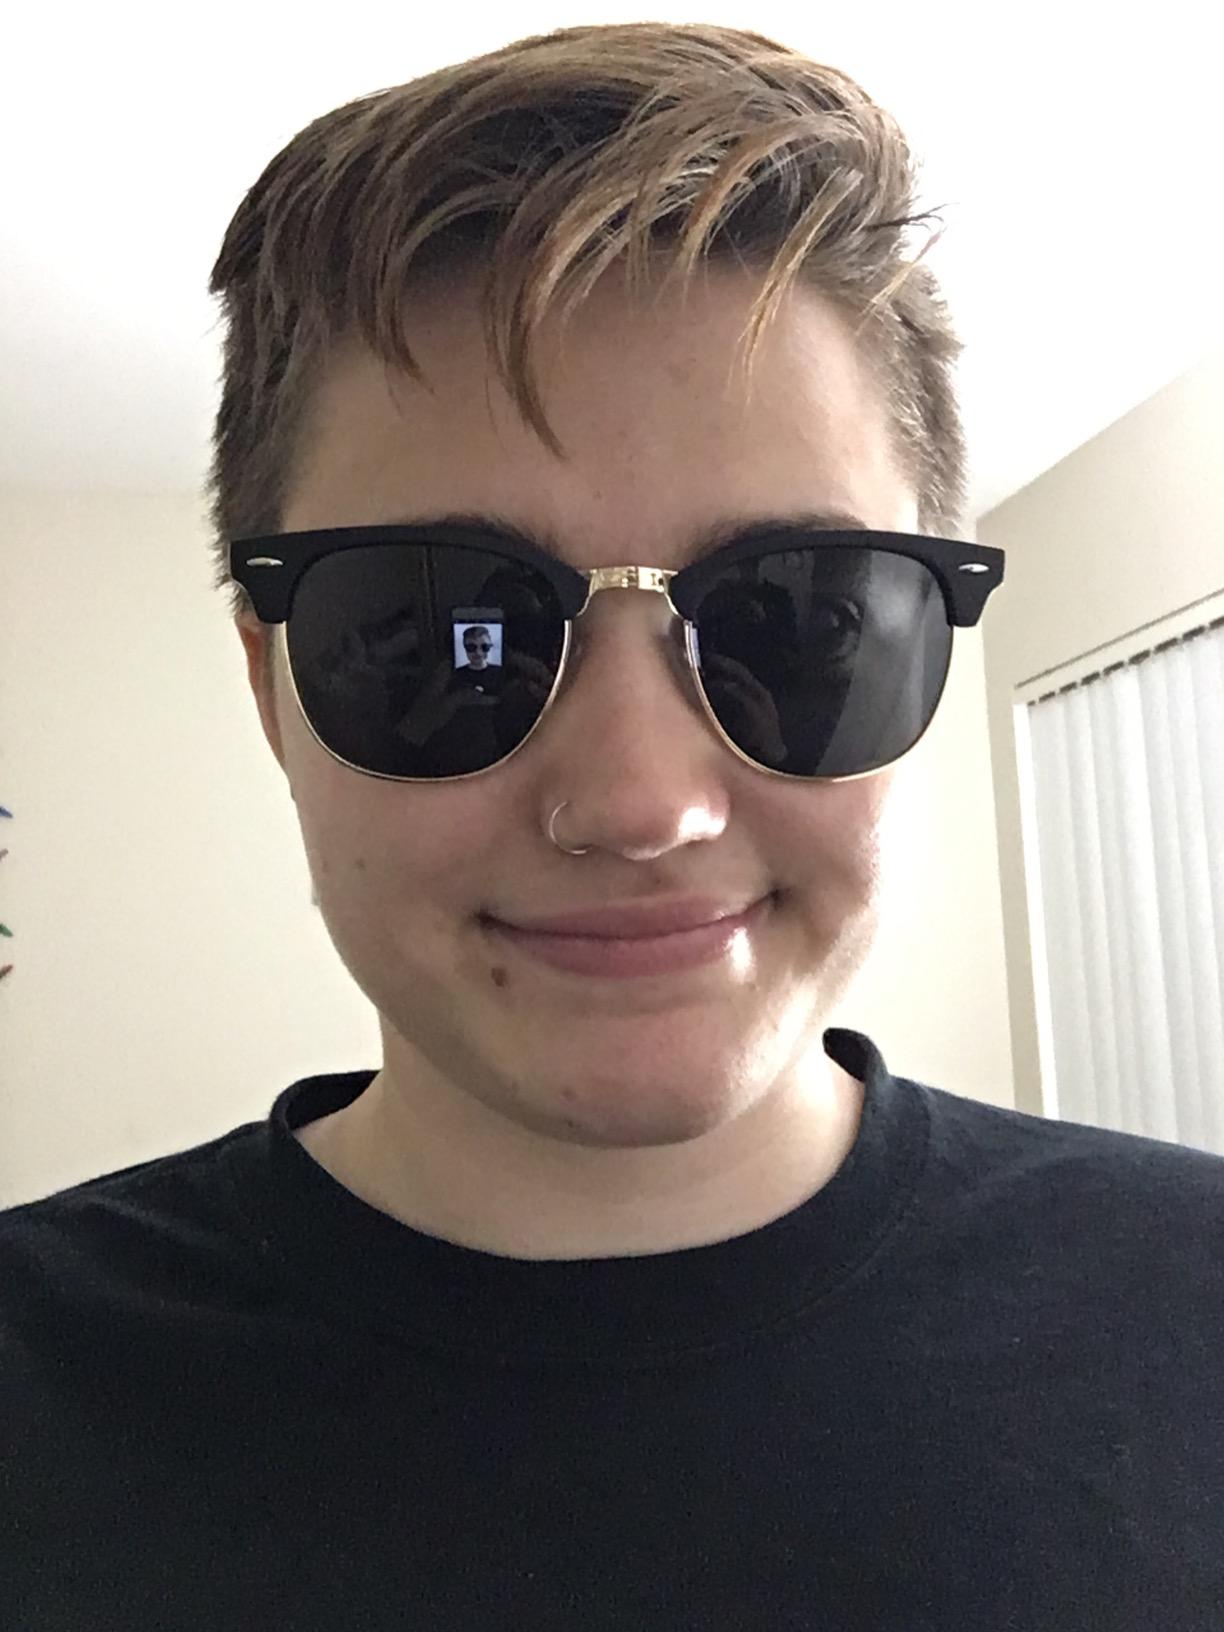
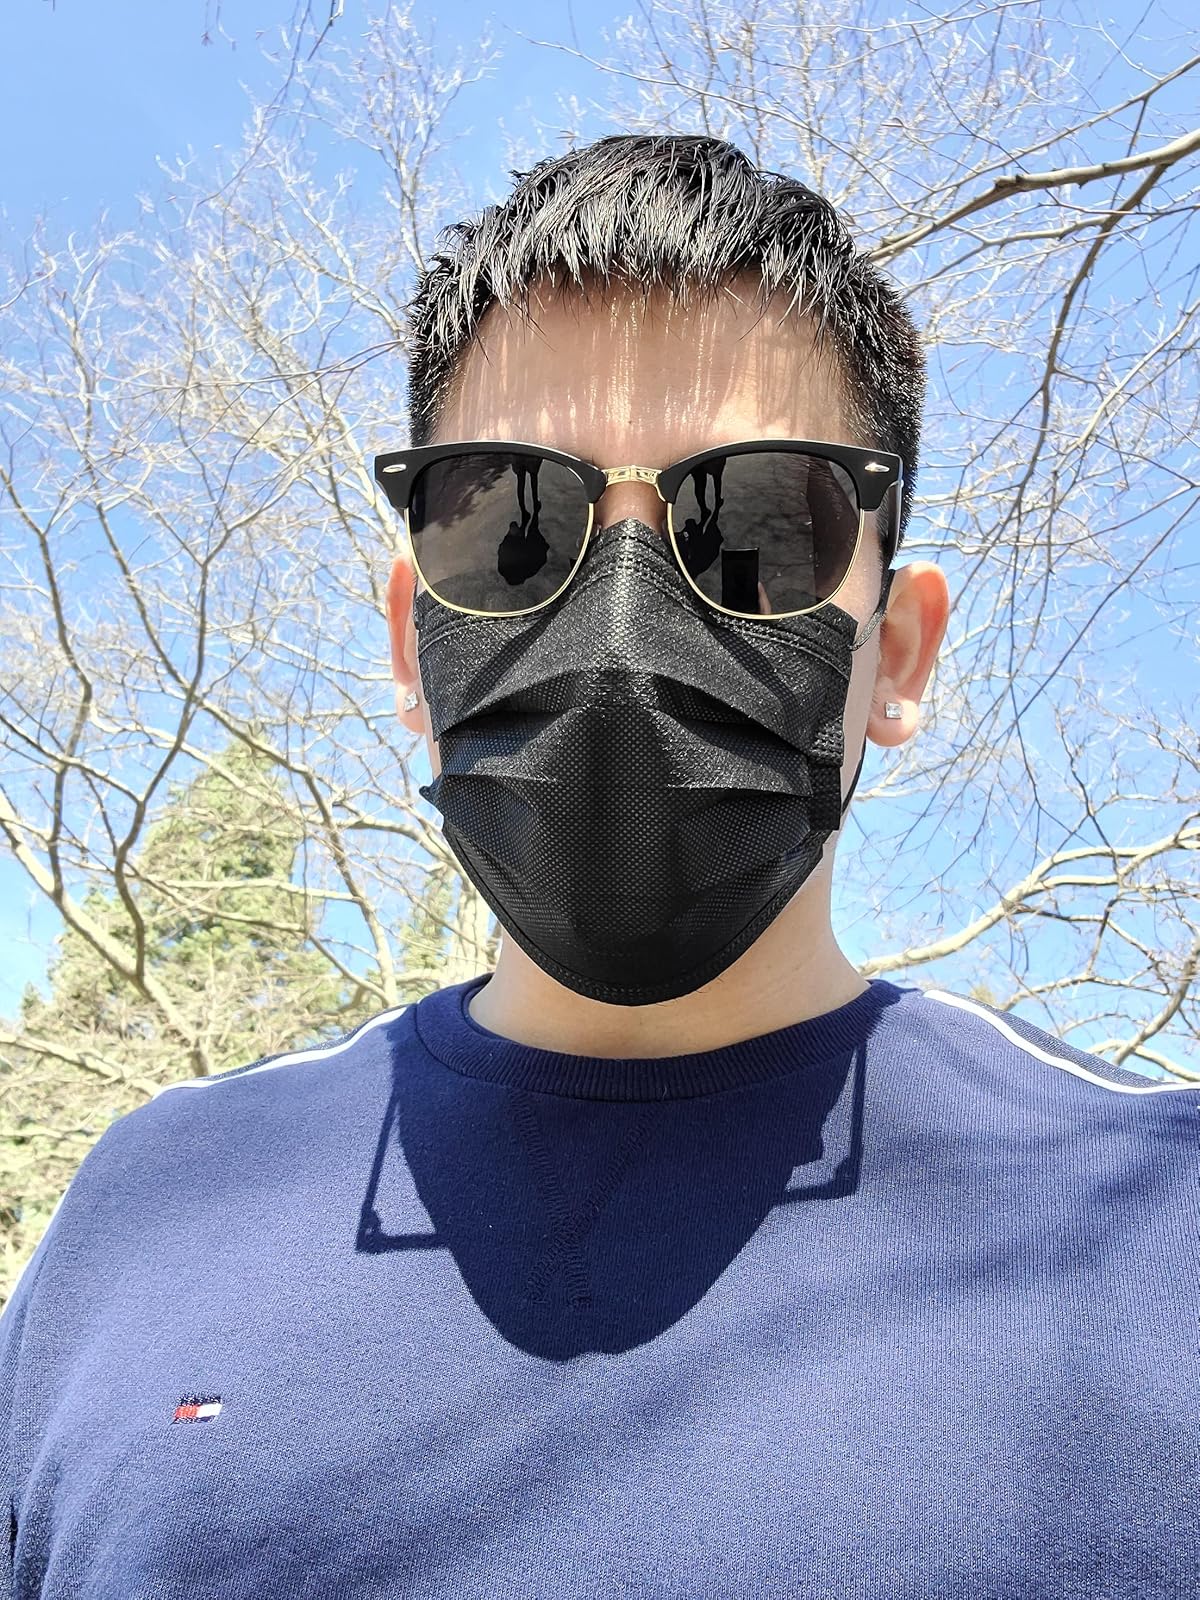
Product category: accessories_sunglasses
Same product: yes